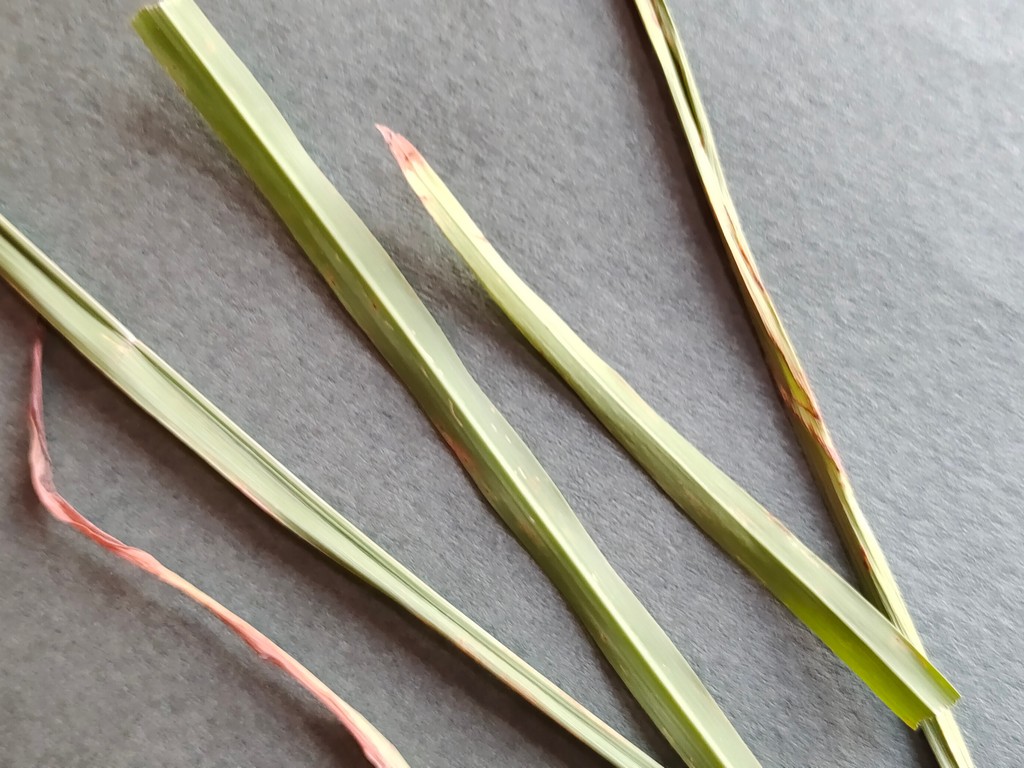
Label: Unhealthy